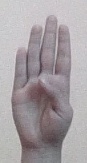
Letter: kaaf